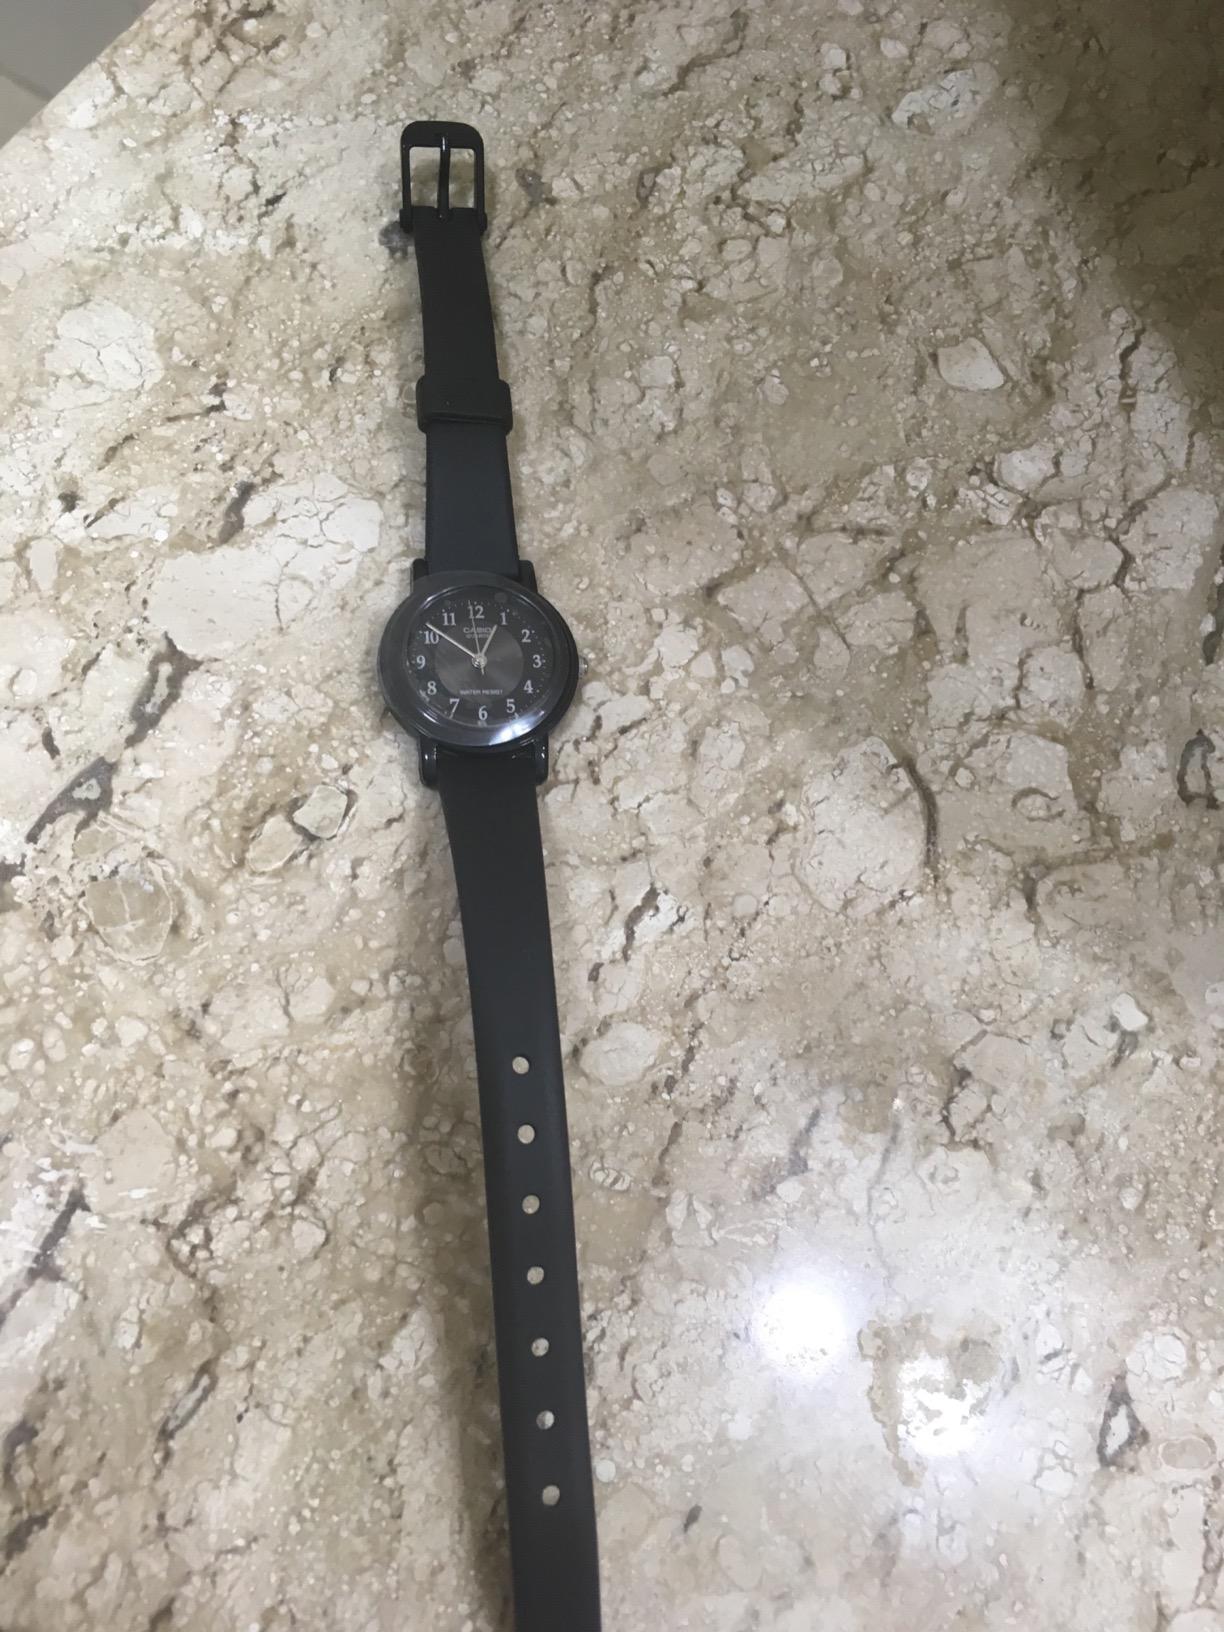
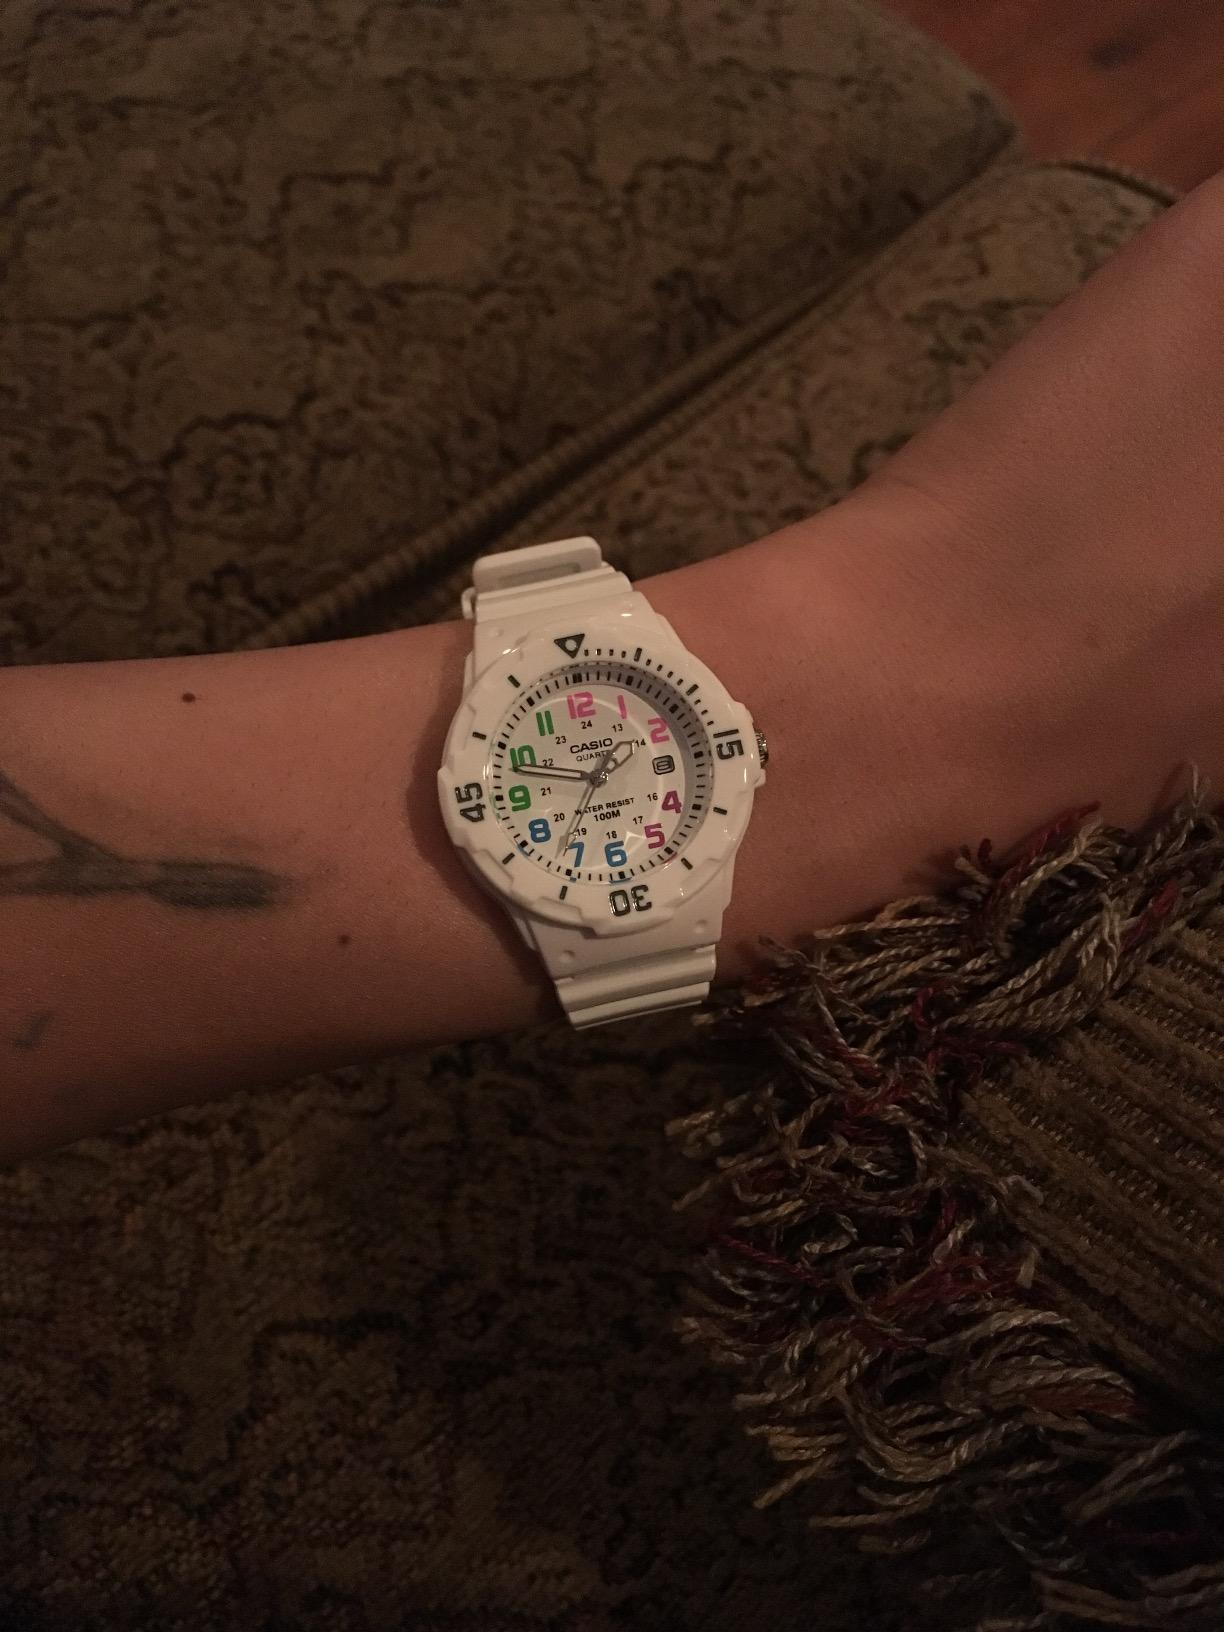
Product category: accessories_watch
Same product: no